Dominican art

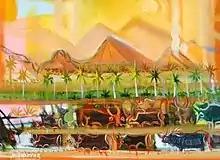
Metamorfosis, Guillo Perez 1965

The painting movement in Dominican society is young, considering it begins to sow its first fruits during the Independence of 1844. Since then, it has manifested in diverse forms and styles produced by the blend of Taino, European, and West African elements found in the culture. The most prominent styles throughout the country's history have been Romanticism, Costumbrismo, Impressionism, Neoclassicism, Naturalism, Expressionism, Surrealism, and Abstract art. Some the most well known Dominican artists are Jaime Colson, Yoryi Morel, Dario Suro, Celeste Woss y Gil, and Guillo Perez.